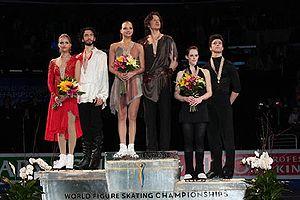
Les championnats du monde de patinage artistique 2009 ont eu lieu du 23 au 29 mars au Staples Center de Los Angeles aux États-Unis.